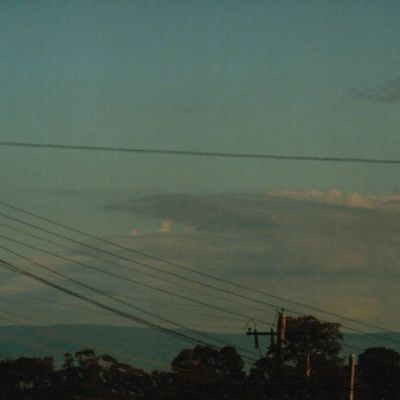
Cloud type: Stratocumulus (Sc)